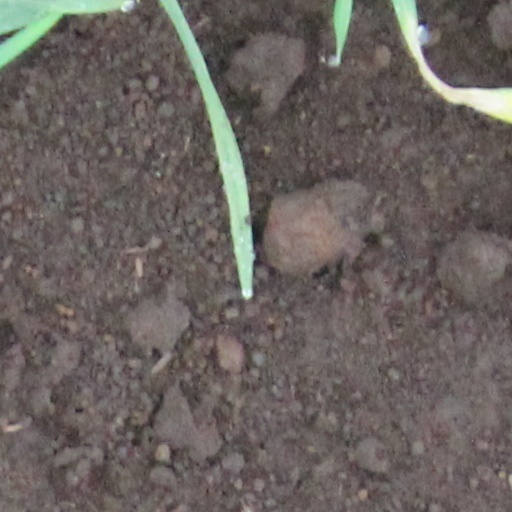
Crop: wheat